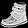
Label: Ankle boot